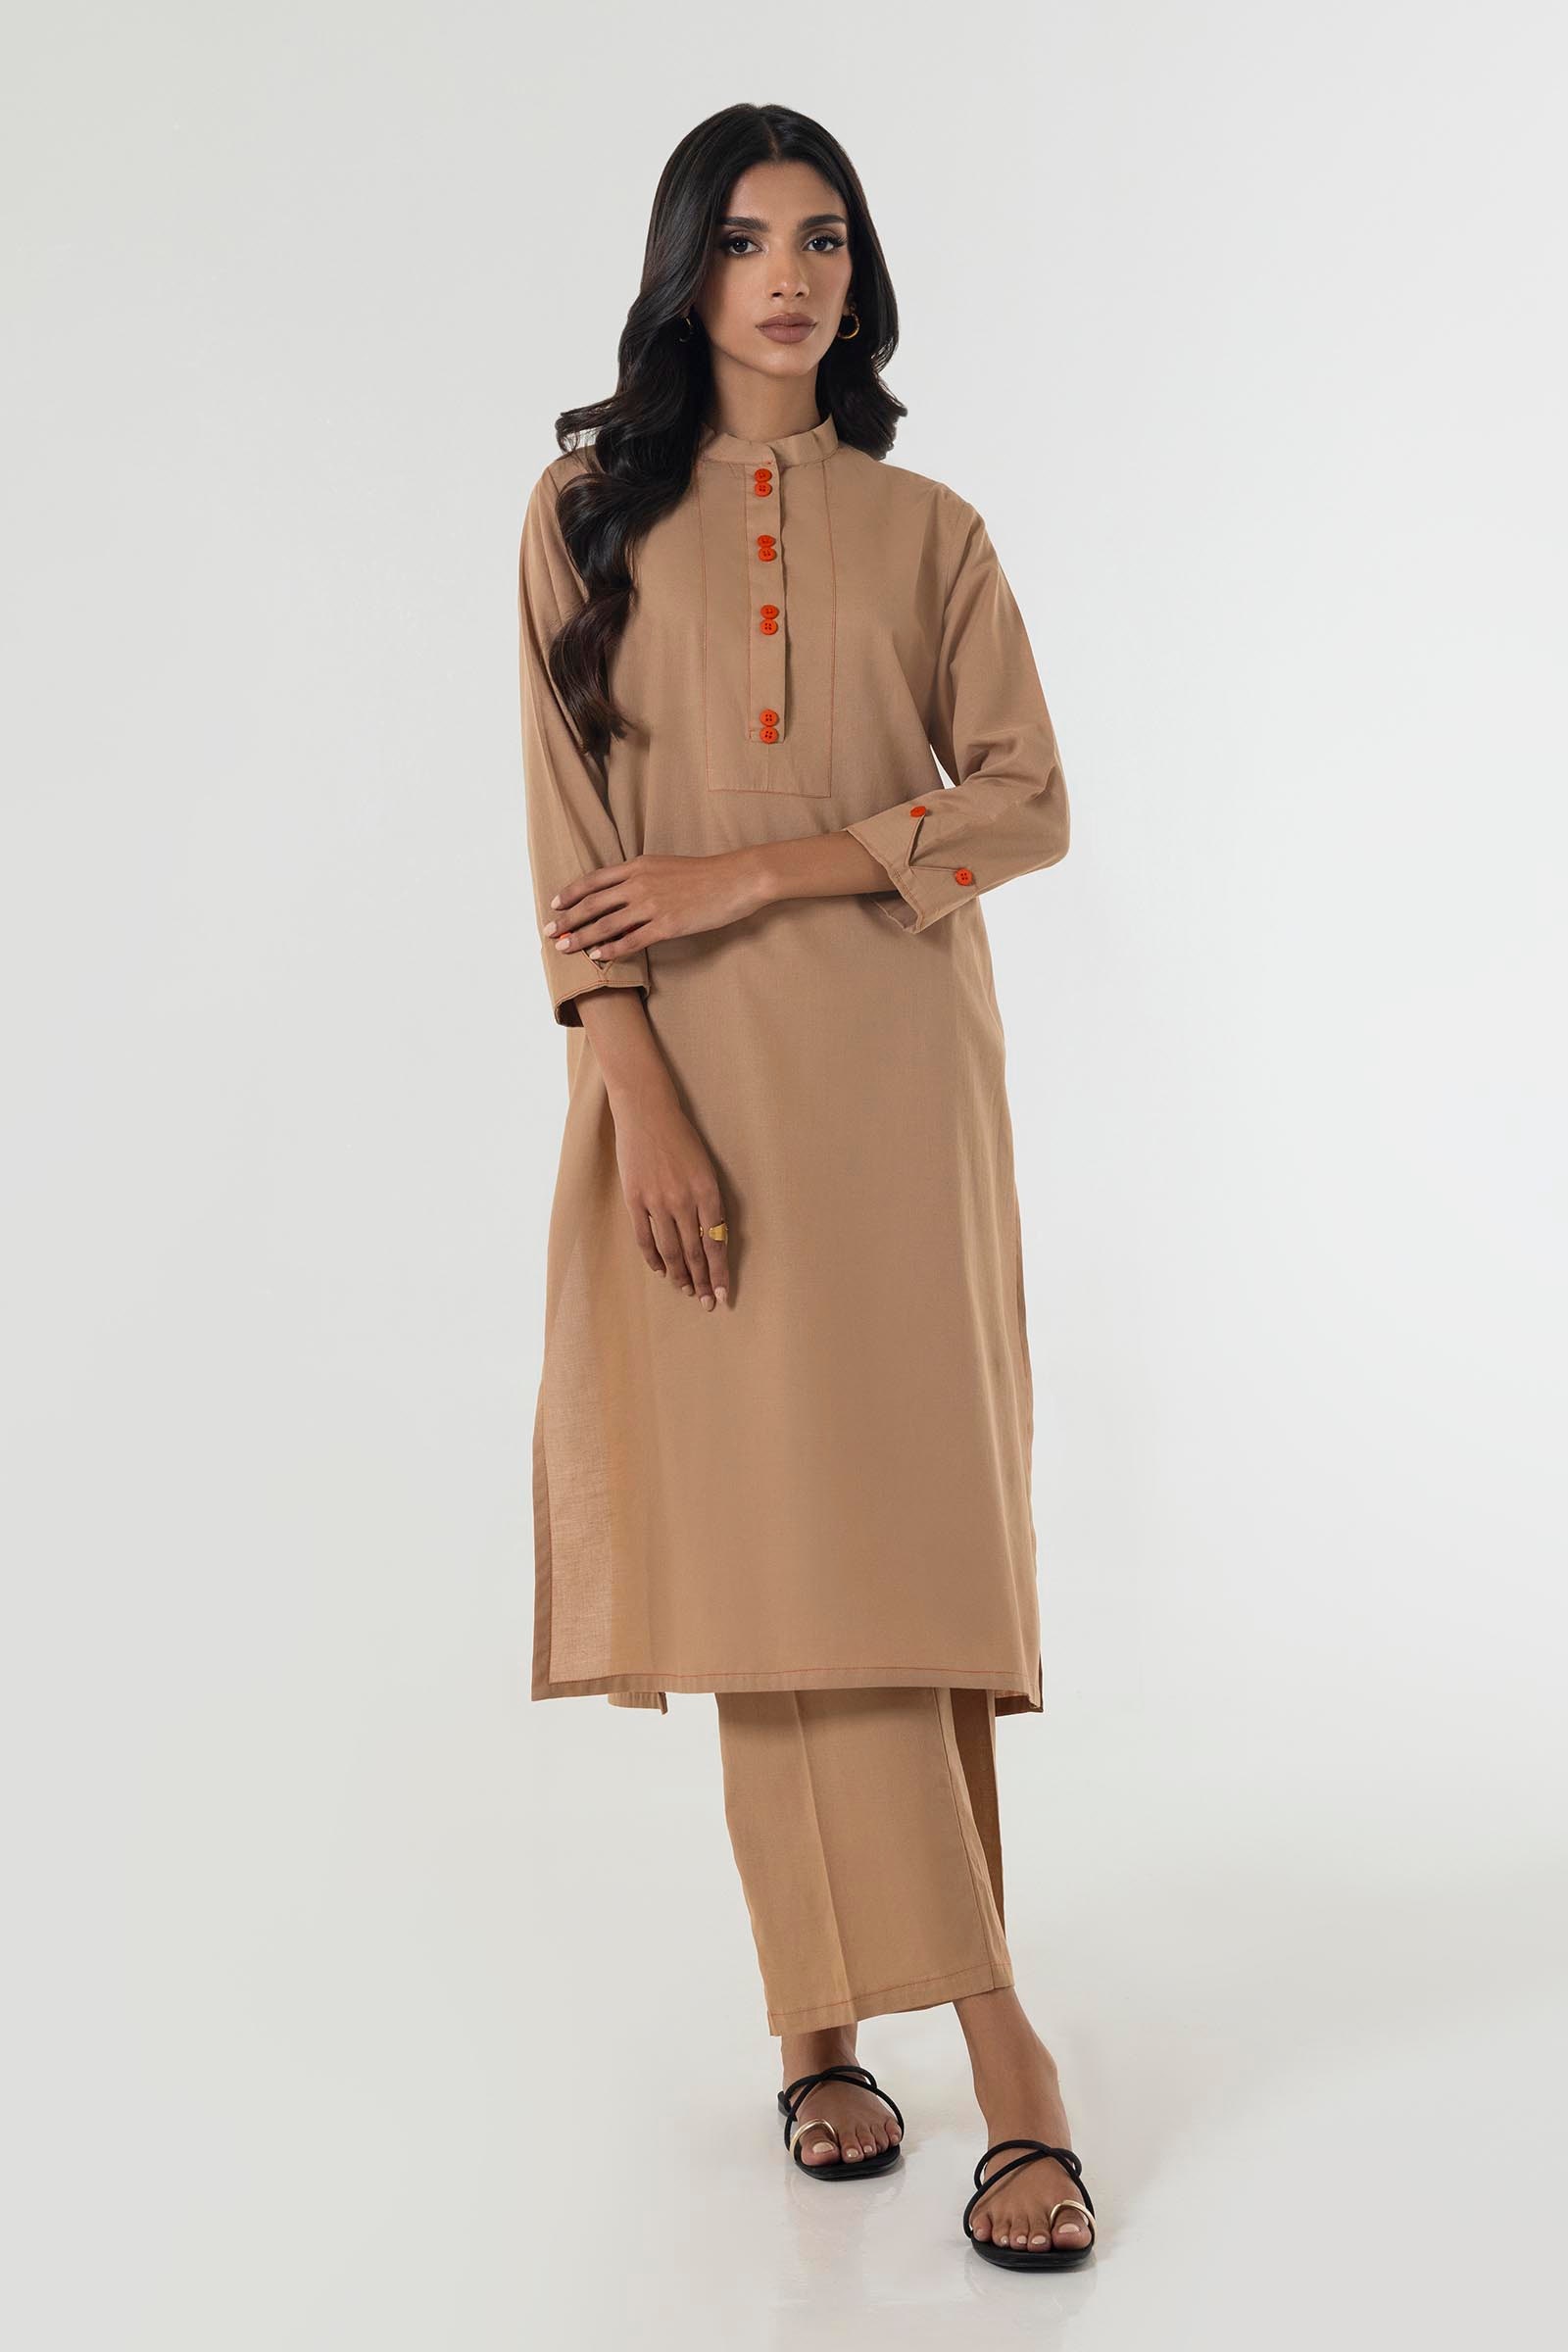
tan karla straight leg kurta